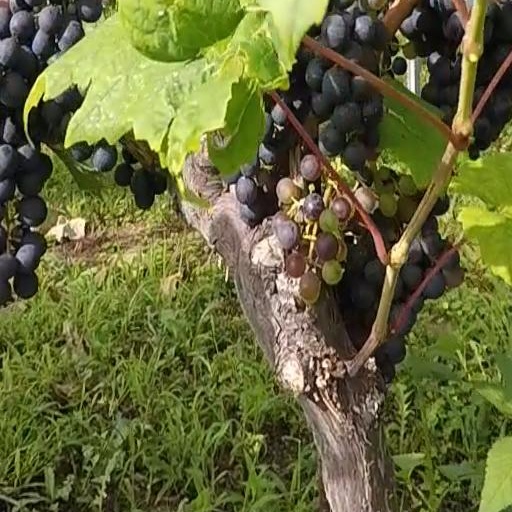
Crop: grape